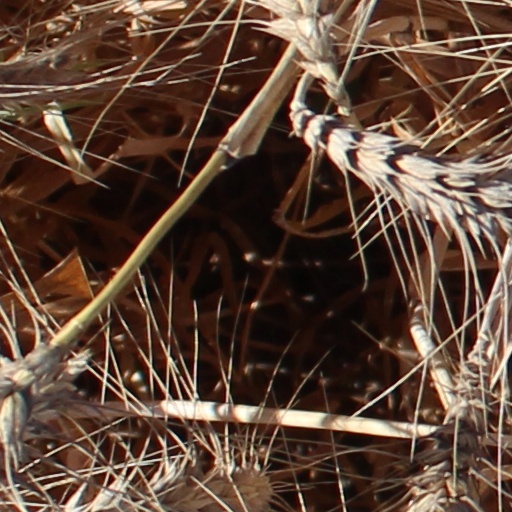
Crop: wheat